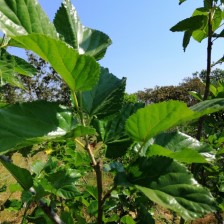
Variety: Buriram60